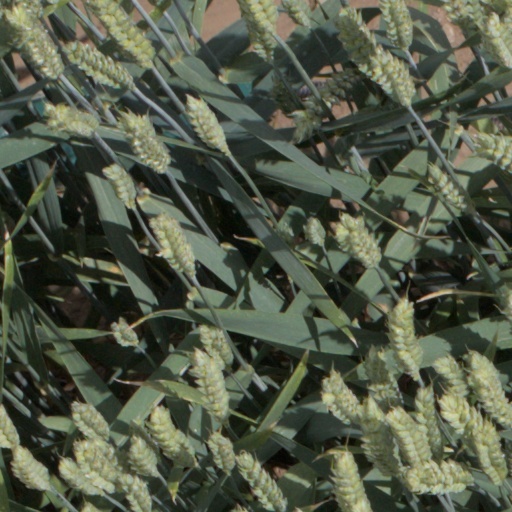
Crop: wheat